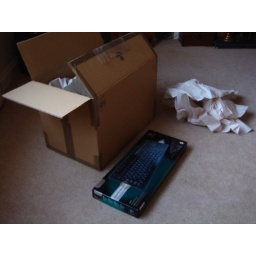
This was the box a slimline keyboard was shipped in